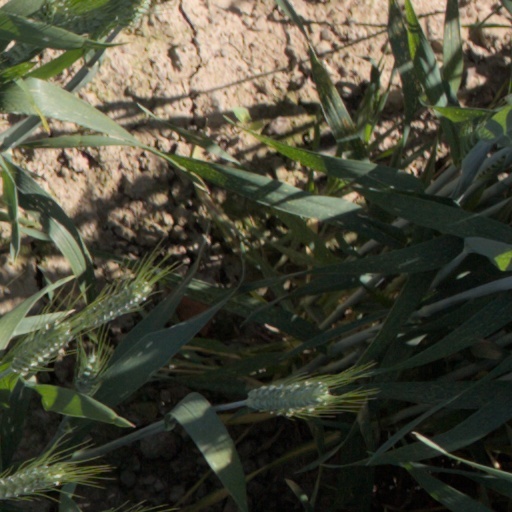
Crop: wheat